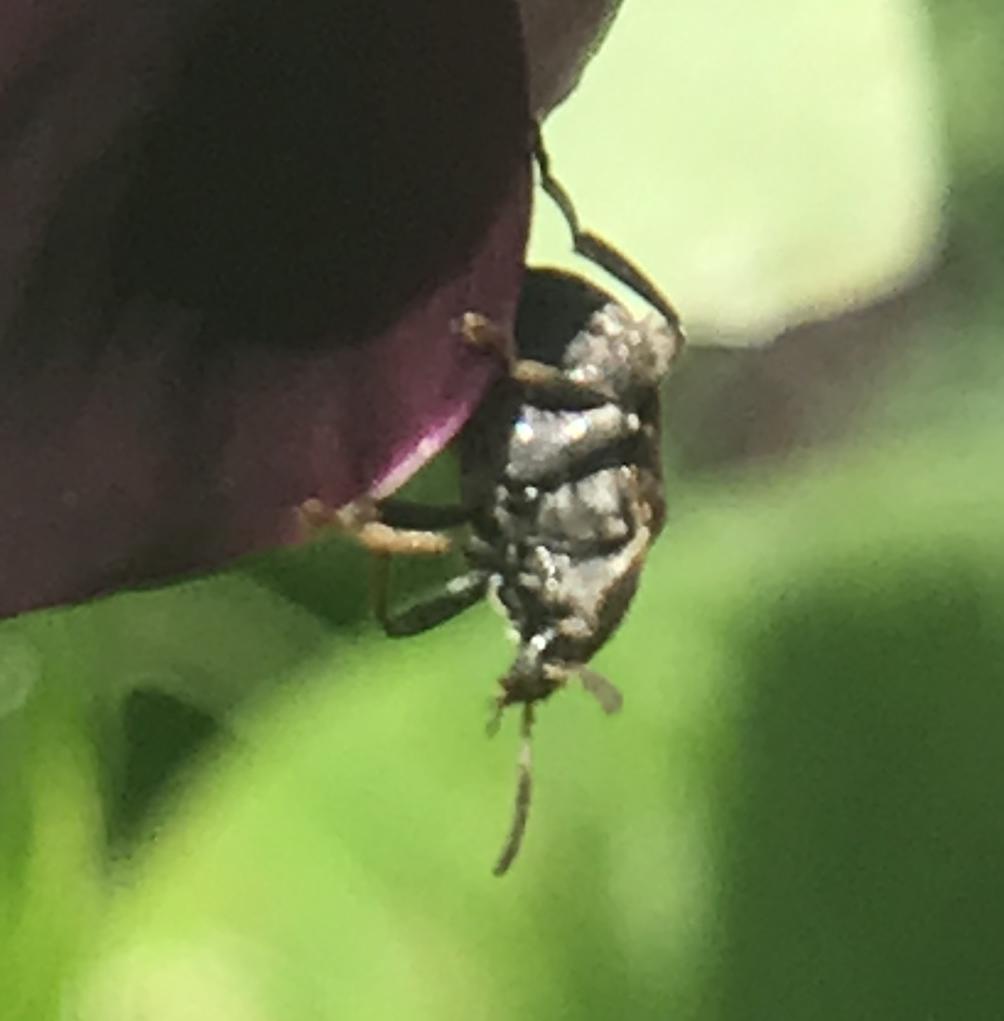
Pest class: pea_weevil